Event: Ecuador Earthquake
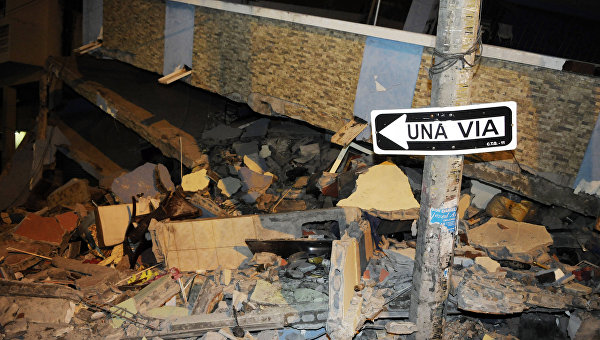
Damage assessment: damage